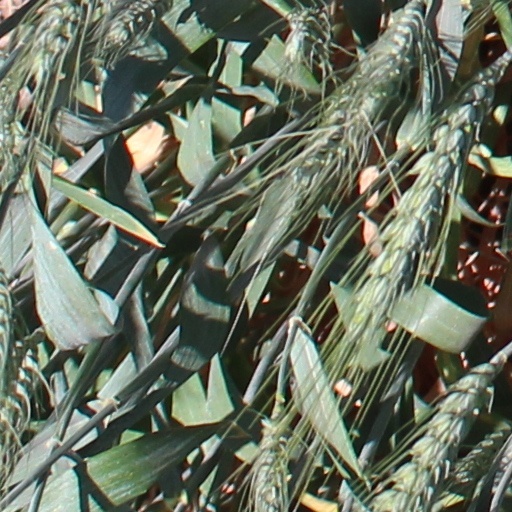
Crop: wheat